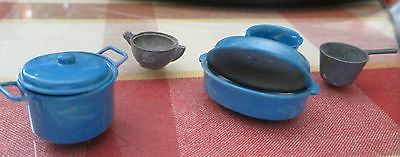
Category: toaster